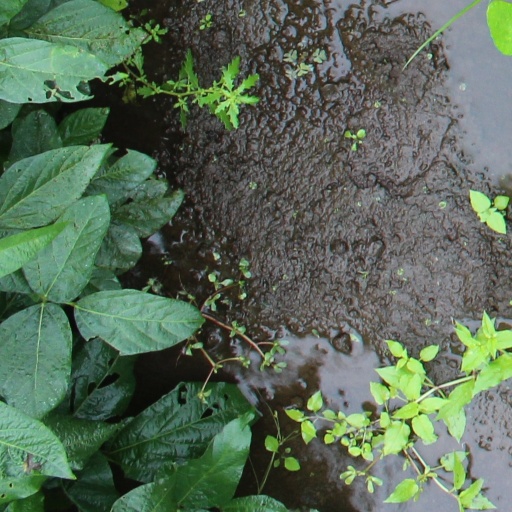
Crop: soybean